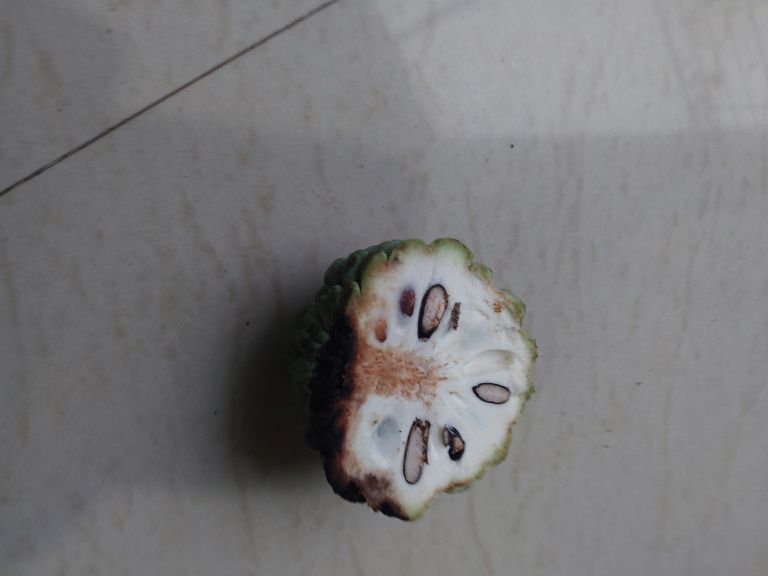
Disease label: Diplodia Rot